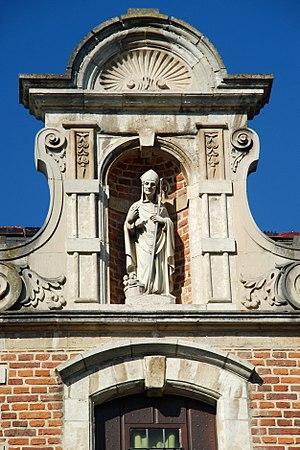
Belgium - Leuven - Groot Begijnhof - Maison Saint-Nicolas - Benedenstraat n° 59
Le grand béguinage de Louvain est le plus vieux et le plus grand des deux béguinages que compte la ville belge de Louvain, dans la province du Brabant flamand.